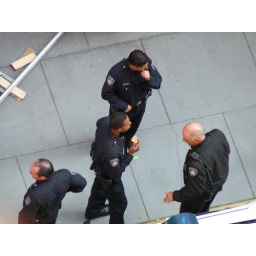
Trauma (the new NBC TV show) is filming in San Francisco at Bush and Sansome street